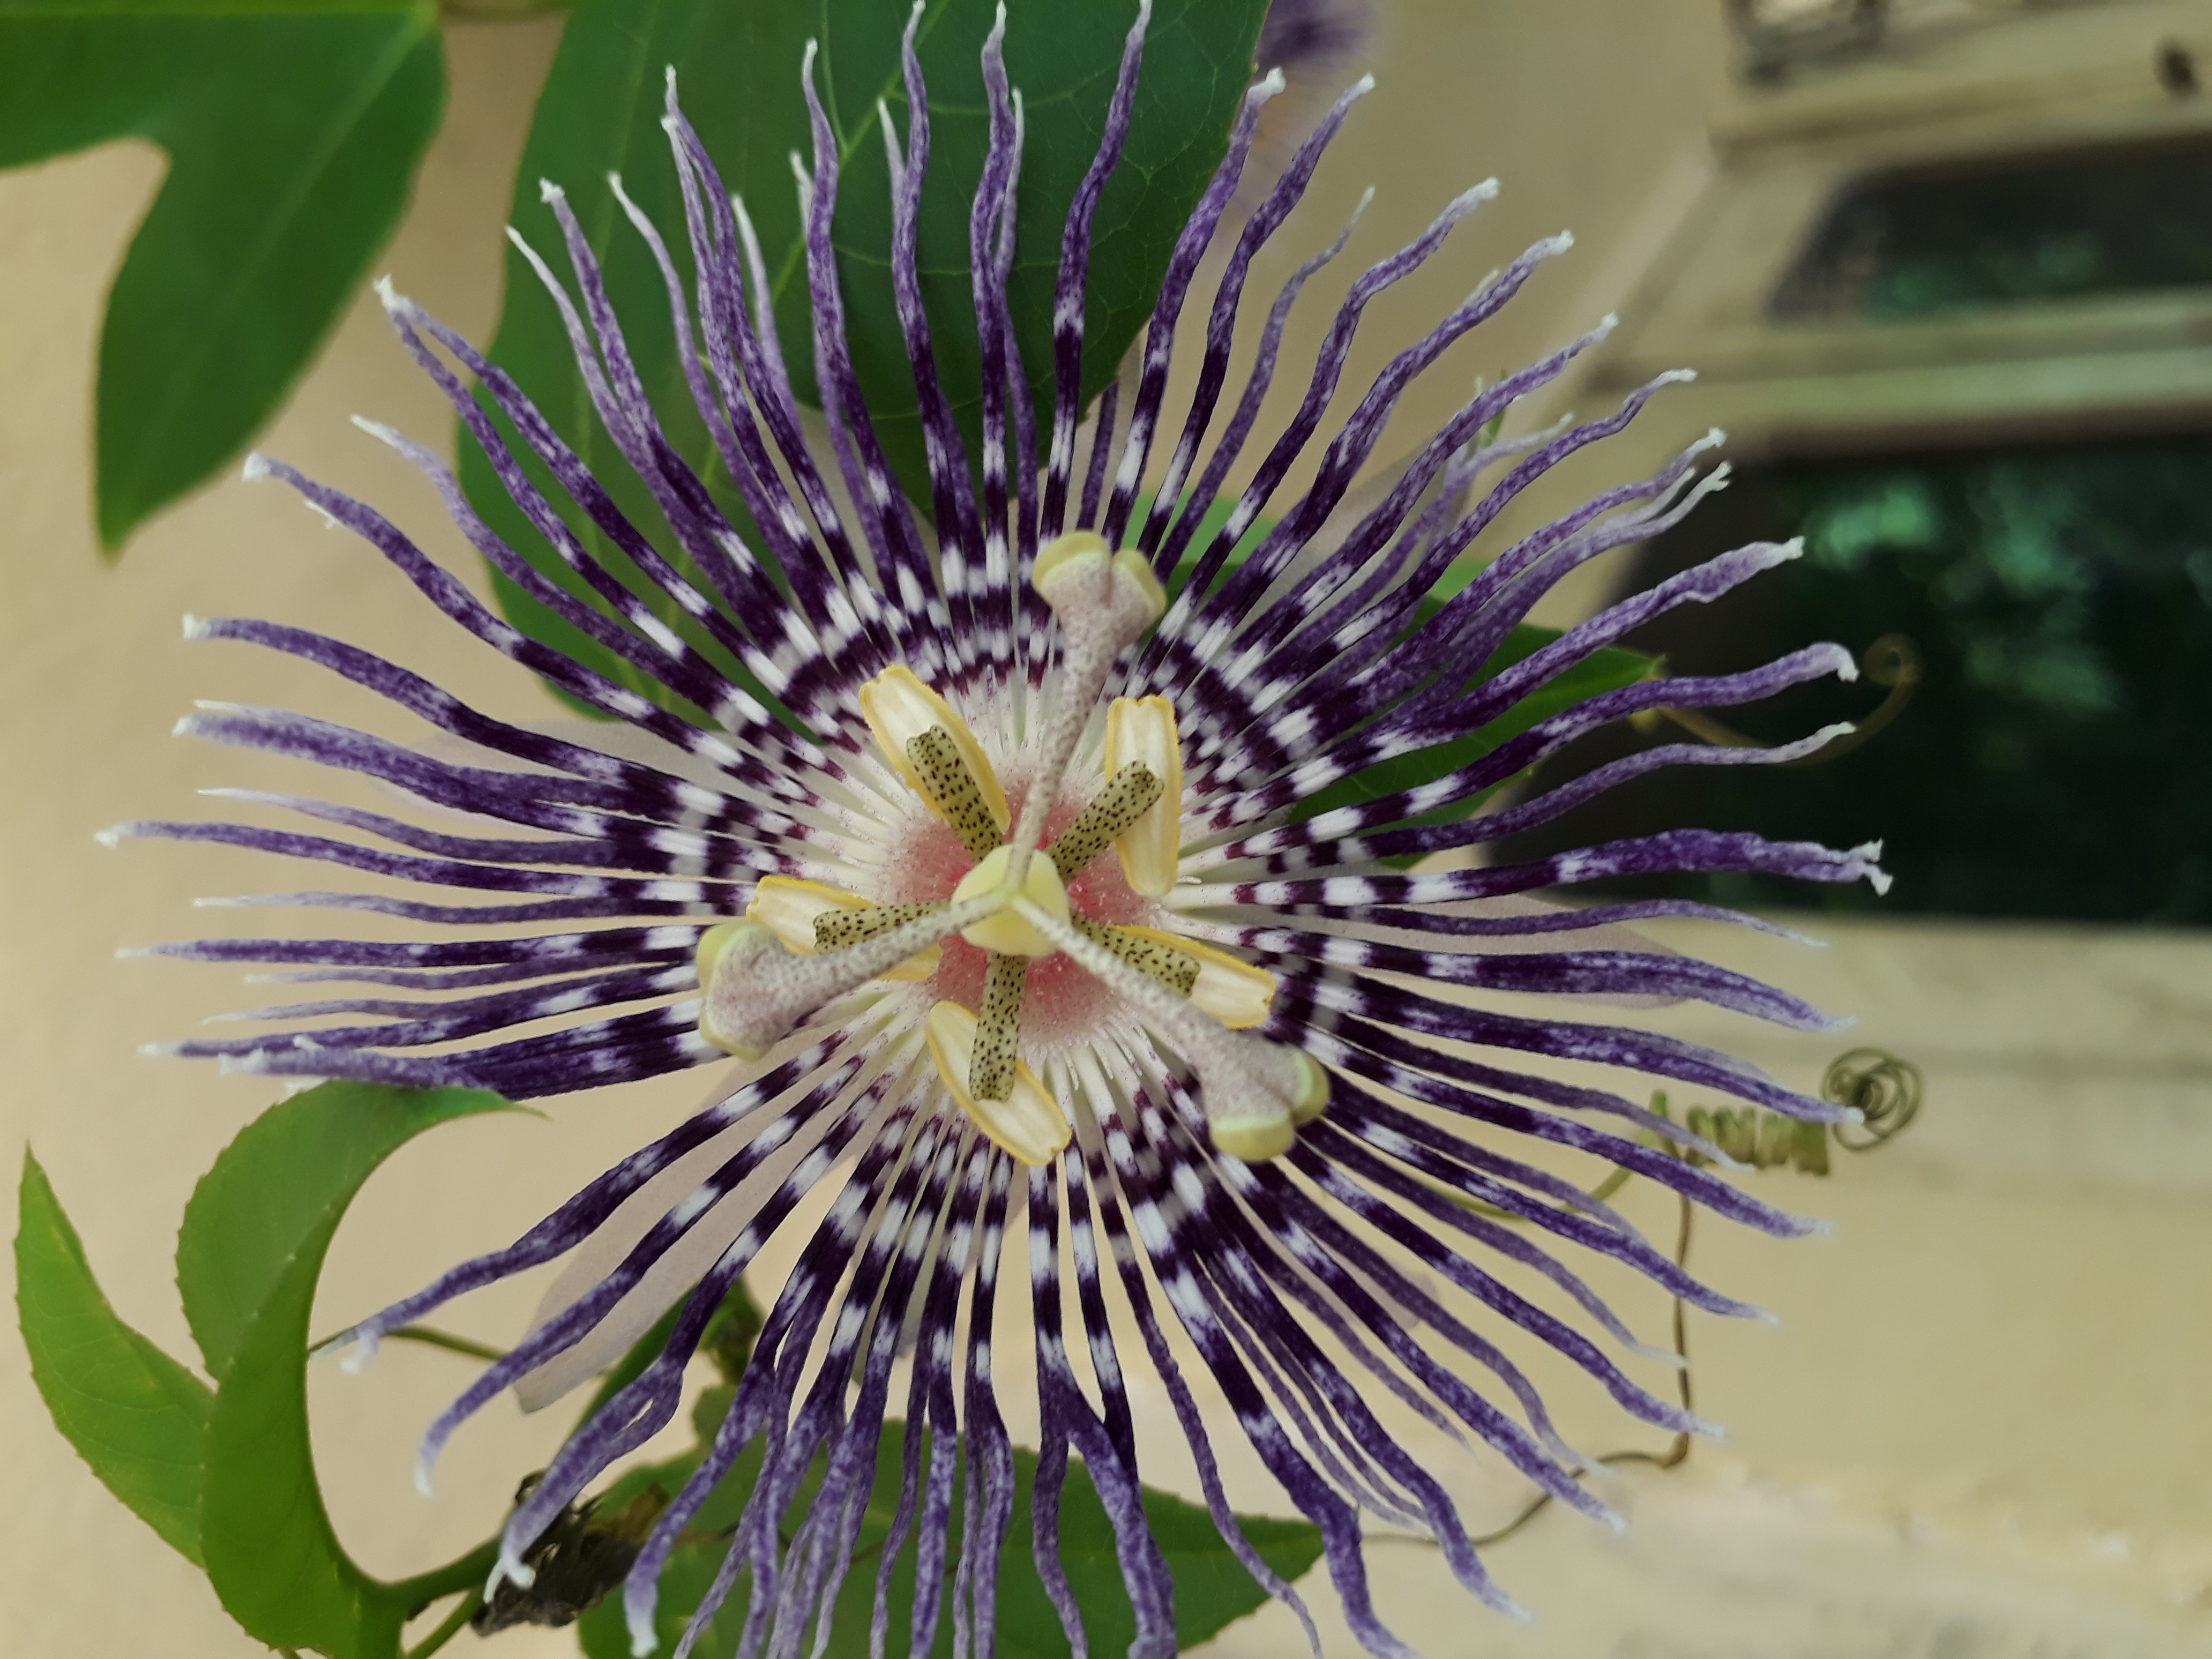
flower, nature, green leaf, leaf, beauty flower, plant, passion flower, passion flower family, purple passionflower, flora, flowering plant, giant granadilla